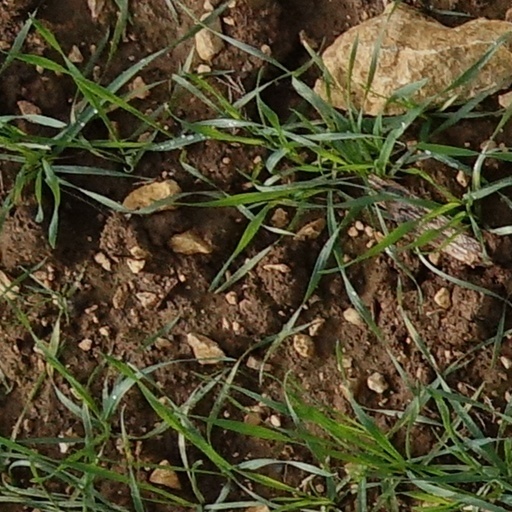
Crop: wheat